Kadha Thudarunnu

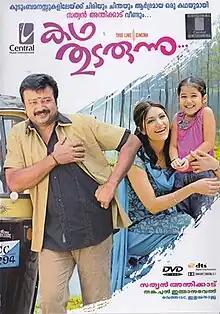
DVD cover

Kadha Thudarunnu is a 2010 Indian Malayalam-language family drama film written and directed by Sathyan Anthikad. The film stars Jayaram, Mamta Mohandas and Anikha Surendran in the lead role, while Asif Ali in a cameo appearance. In the film, Vidyalakshmi struggles to lead a normal life with her daughter after the brutal murder of her husband. However, meeting Preman, an auto-rickshaw driver, changes her life for the better.